Hobson-Hill House

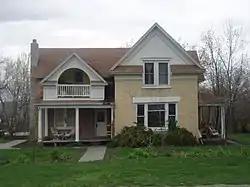

The Hobson-Hill House, at 108 South 100 West in Richmond, Utah, was listed on the National Register of Historic Places in 2004. It has also been known as the Louis & Clara Merrill House and as the George & Maud Bair House. The listing included three contributing buildings.